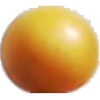
Label: Cherry Wax Yellow 1